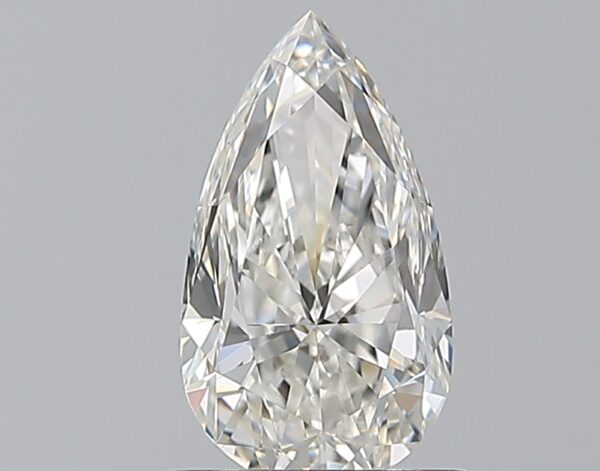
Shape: pear
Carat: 0.9
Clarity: VS1
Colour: G
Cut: GD
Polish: EX
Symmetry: VG
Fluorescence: F
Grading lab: GIA
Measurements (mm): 8.56 x 4.86 x 3.28